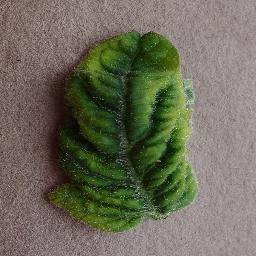
Label: Tomato___Tomato_Yellow_Leaf_Curl_Virus